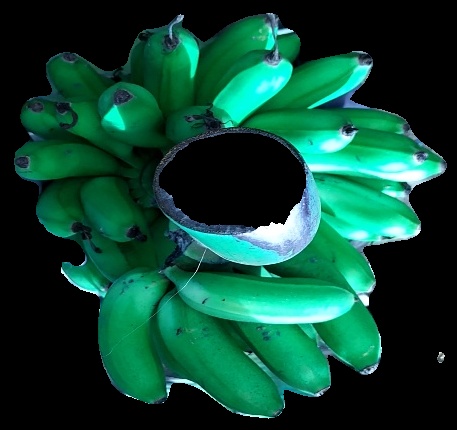
Variety: rasbale
Grade: grade1